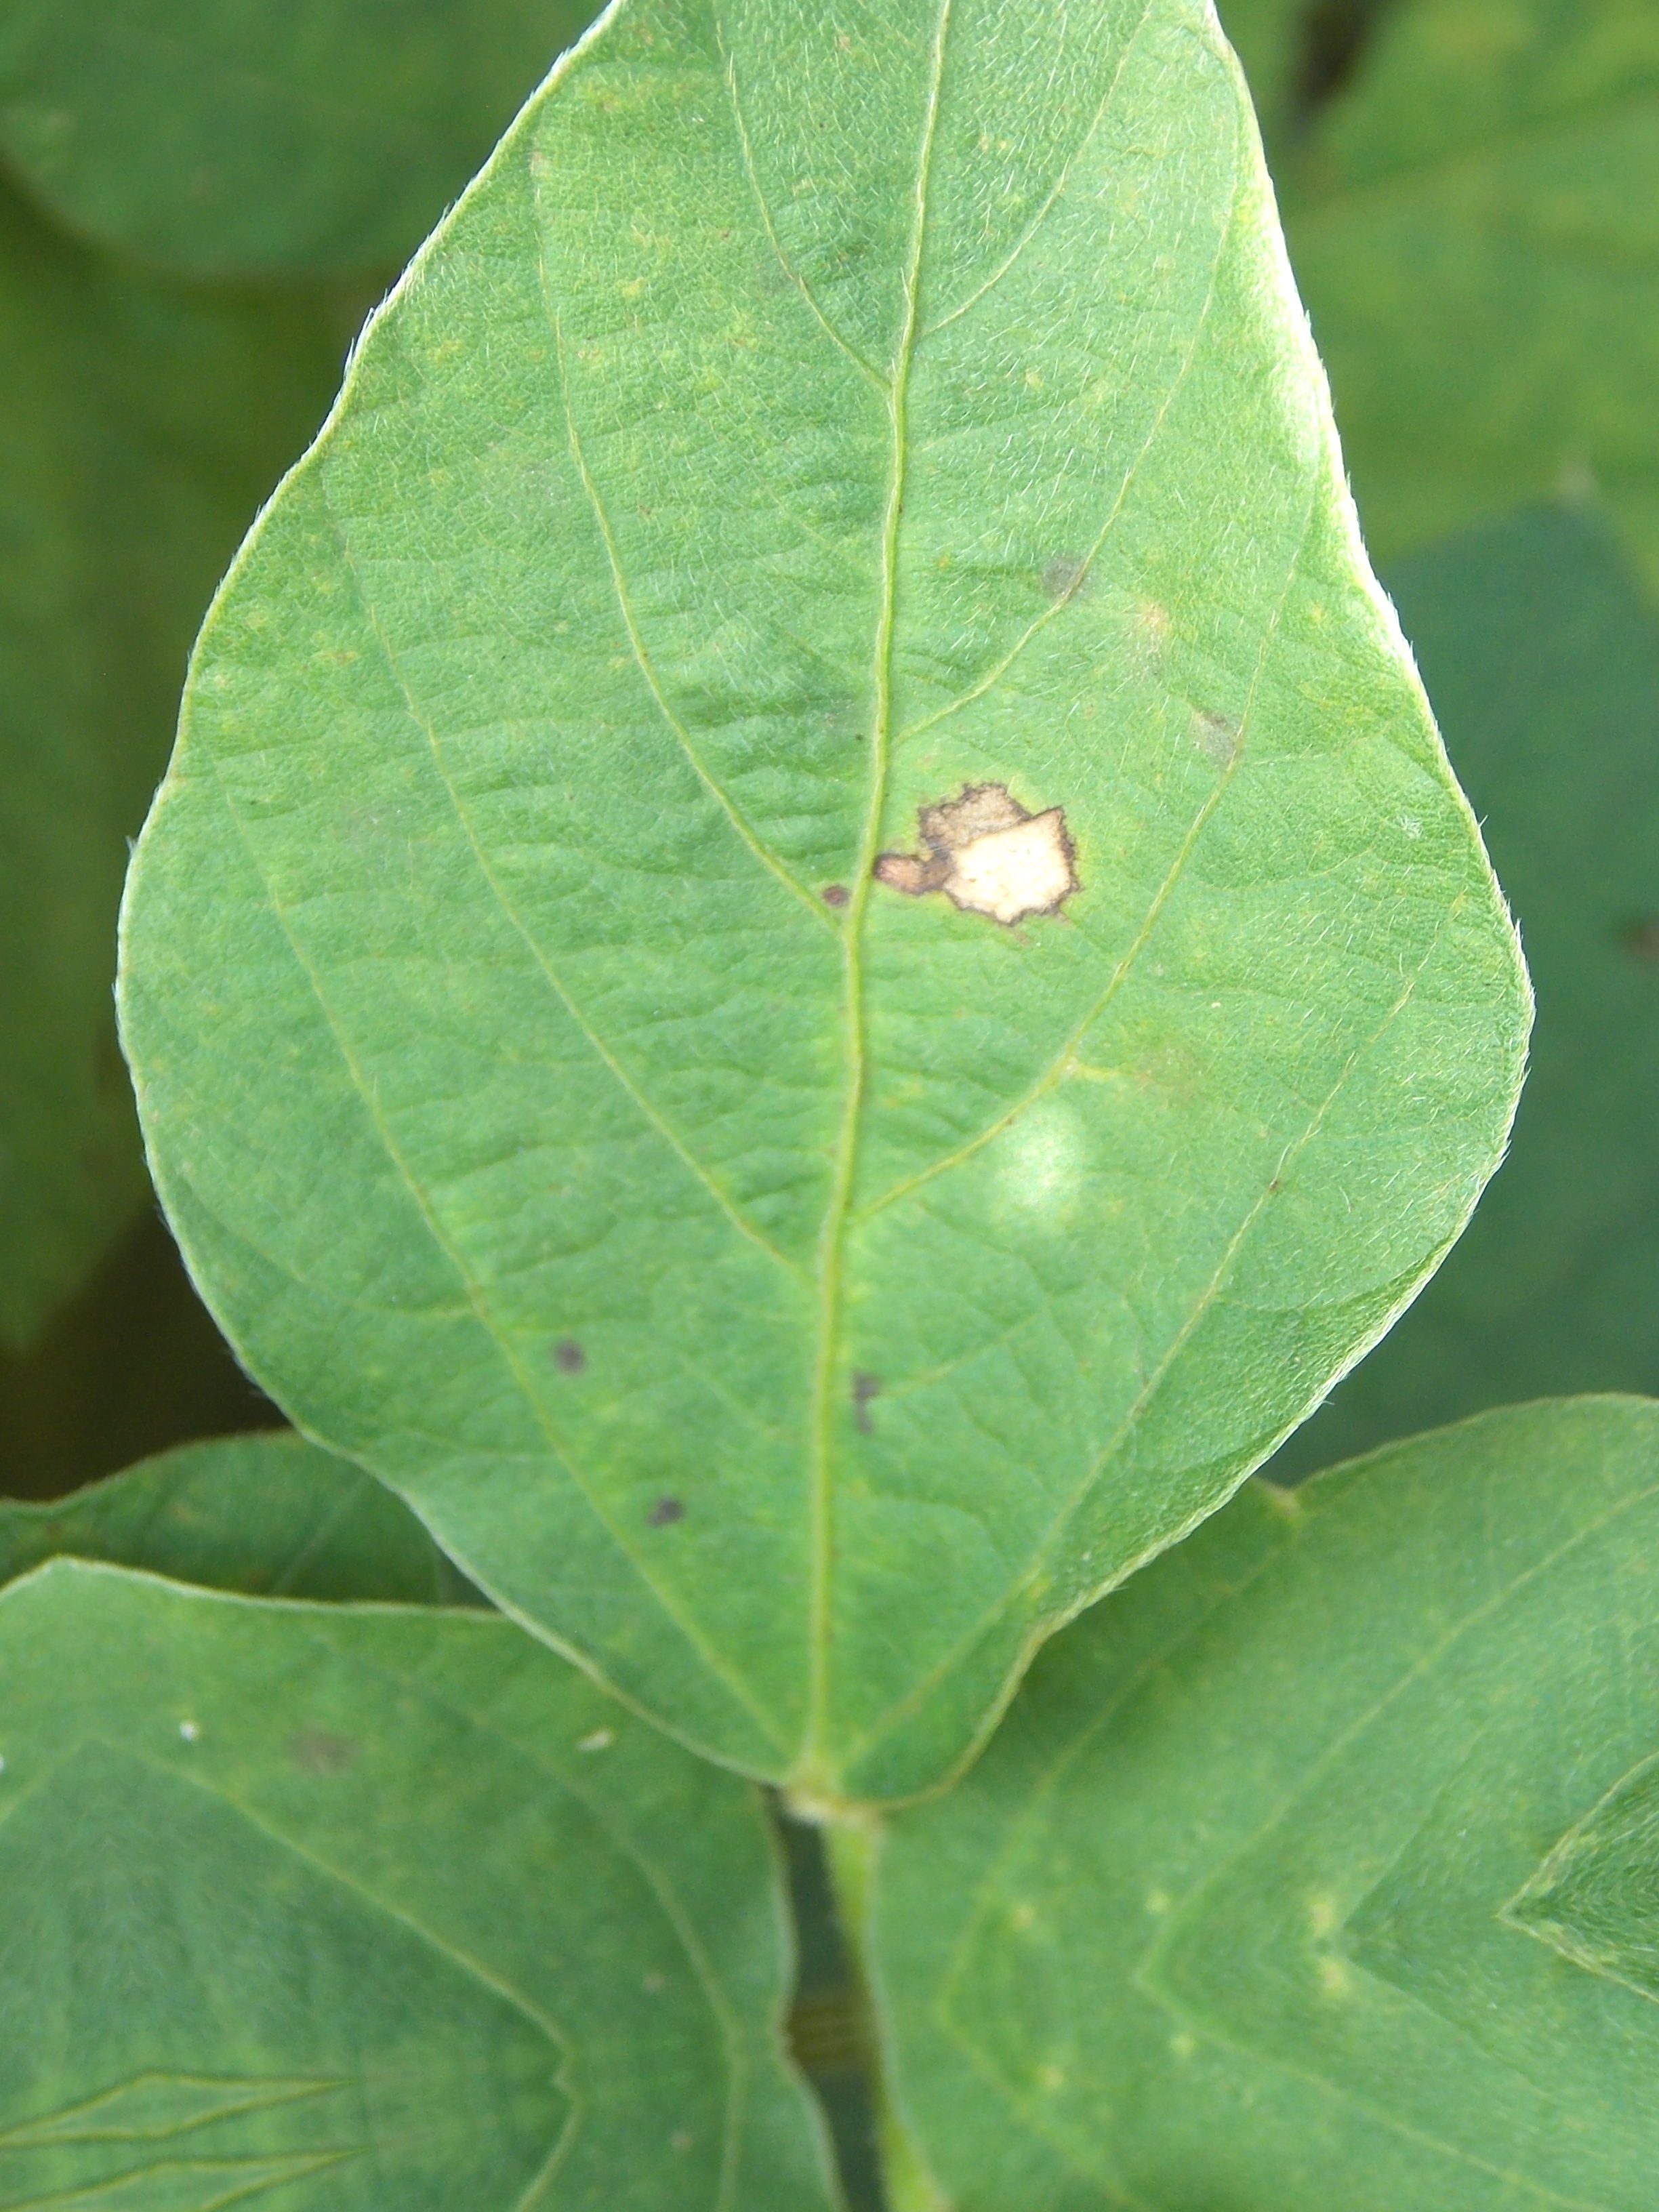
Label: Disease